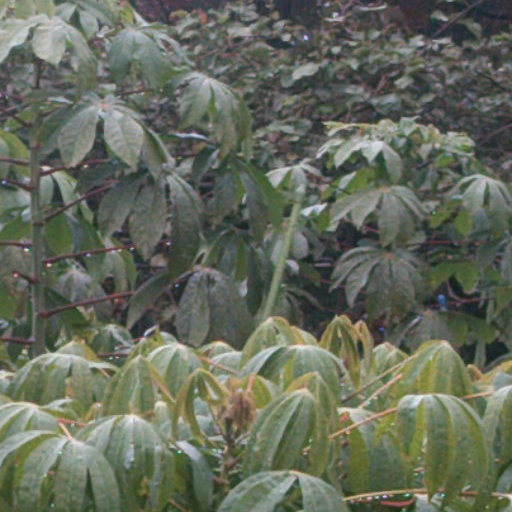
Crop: cassava